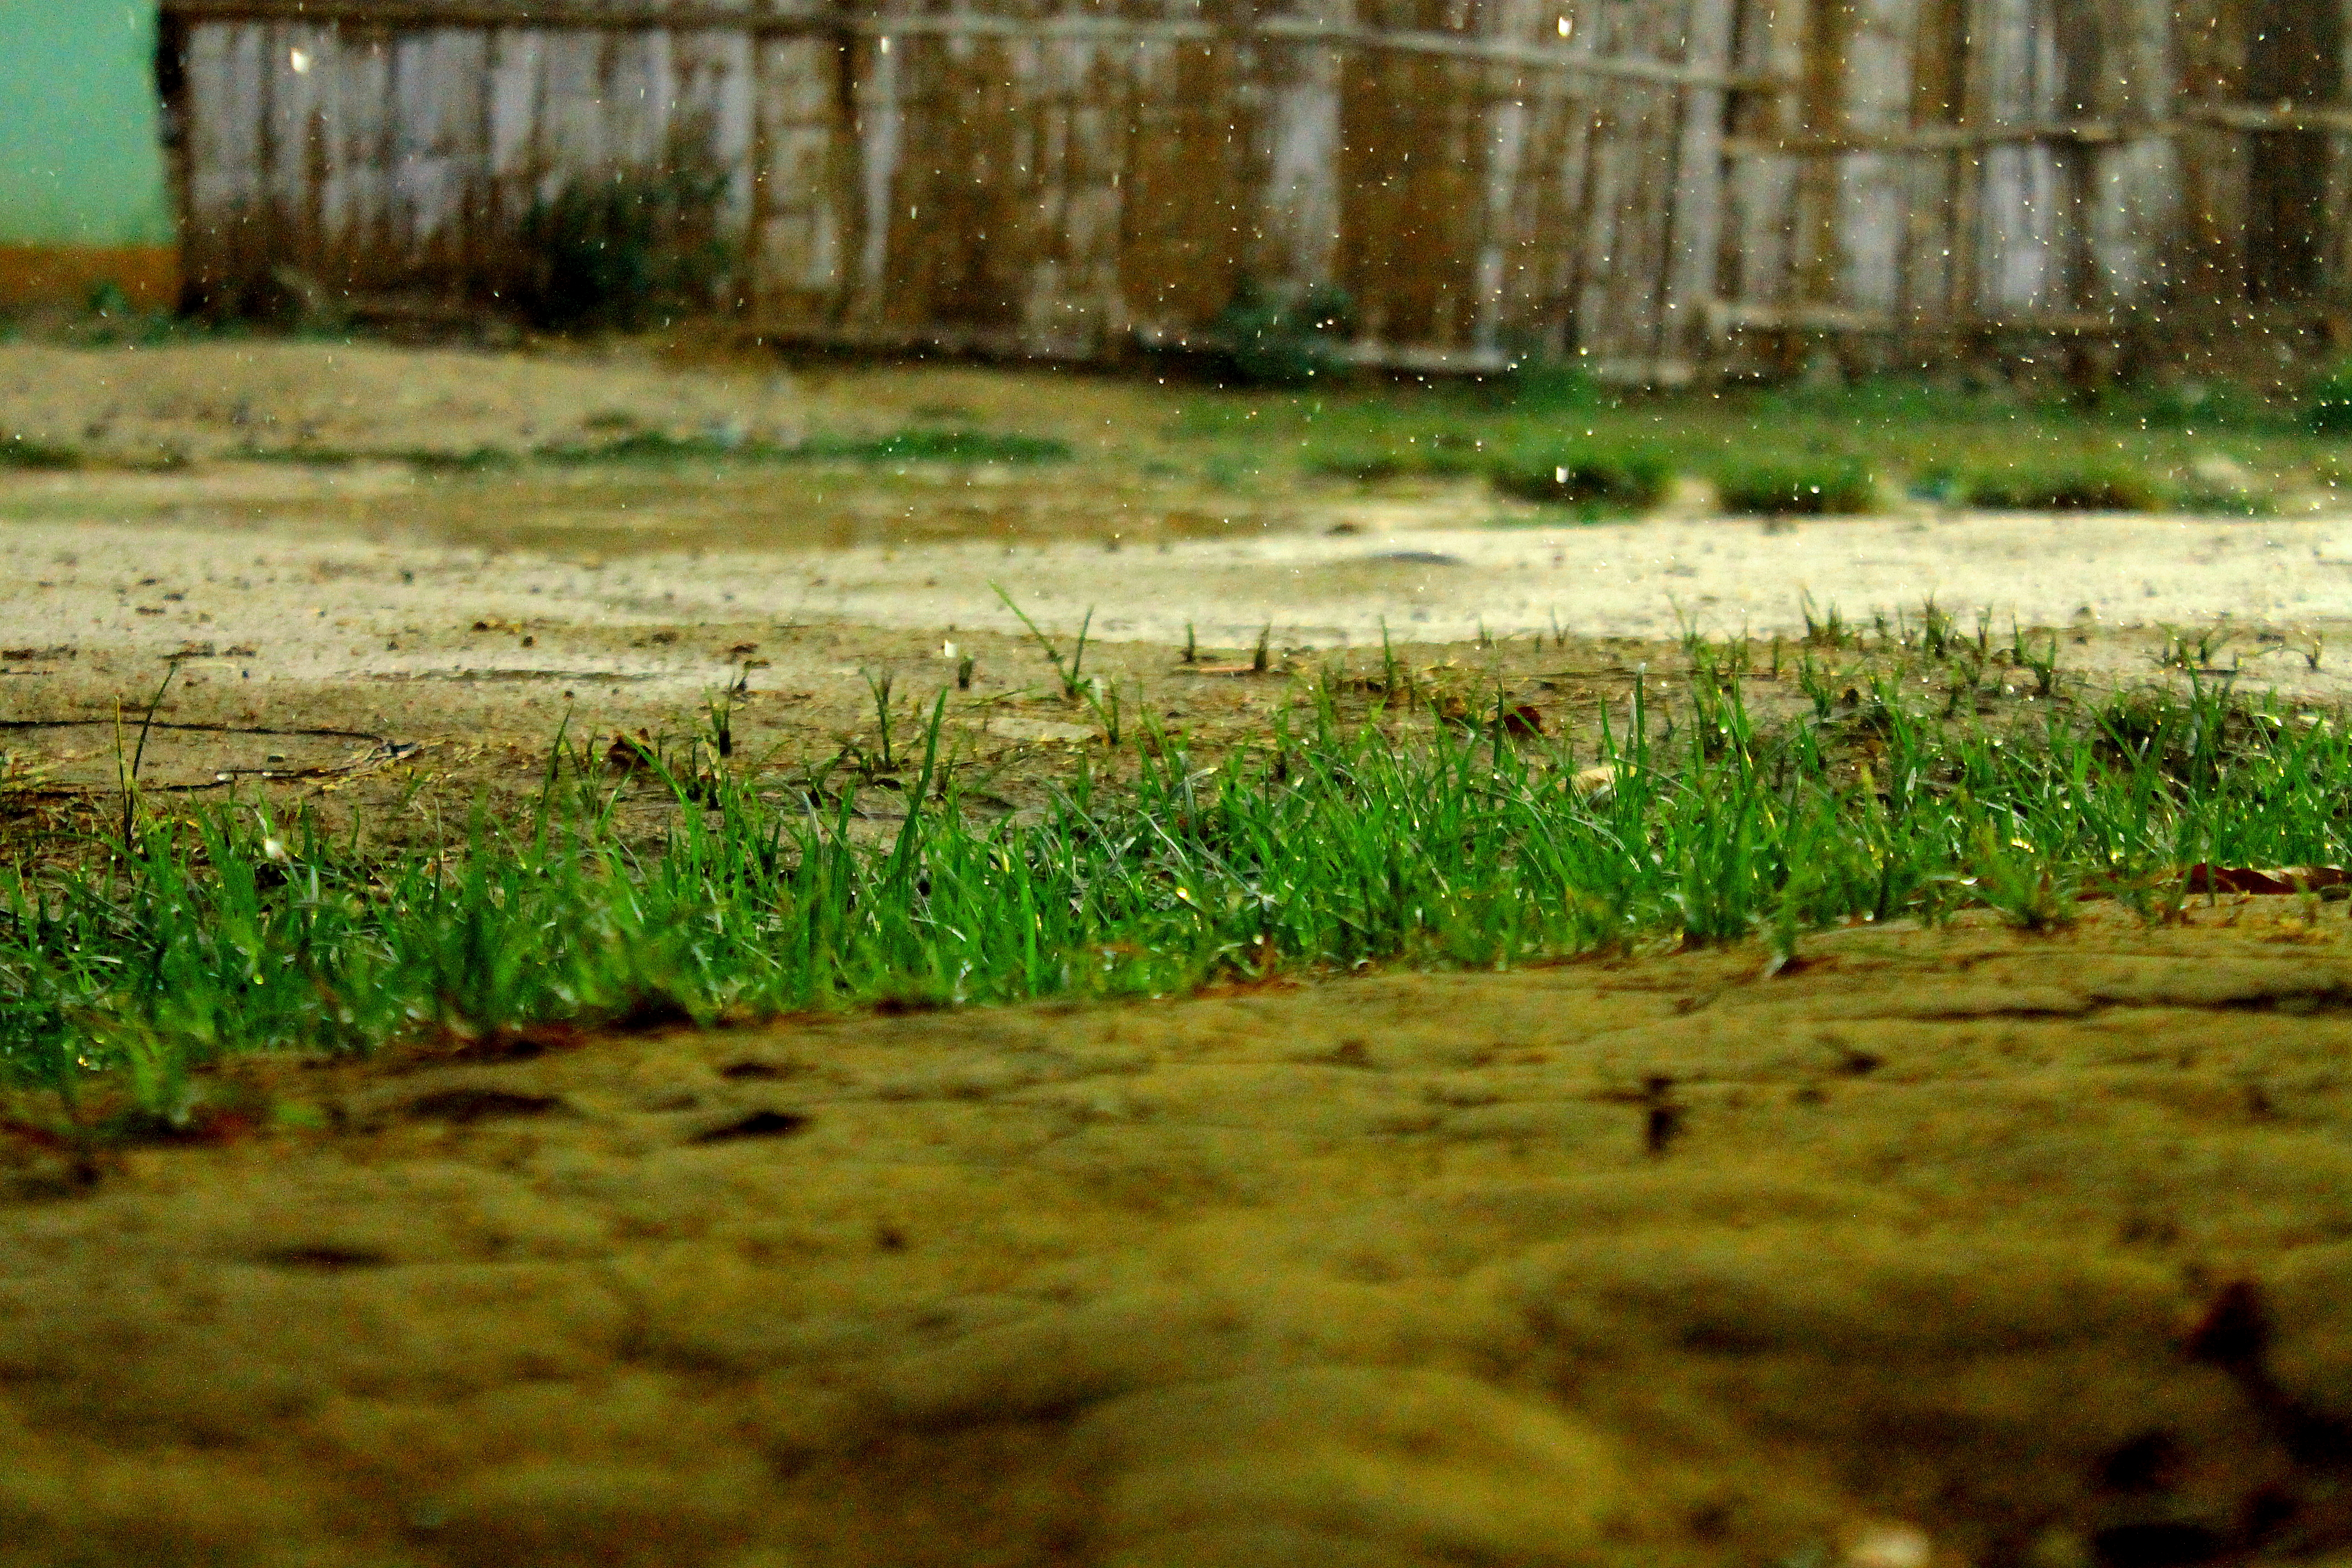
hill, natural, green, grass, grass family, soil, water, plant, tree, wood, landscape, moss, field, lawn